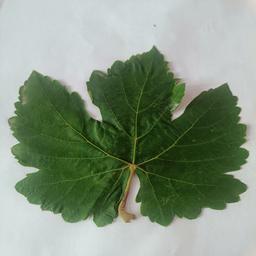
Label: Healthy Leaves